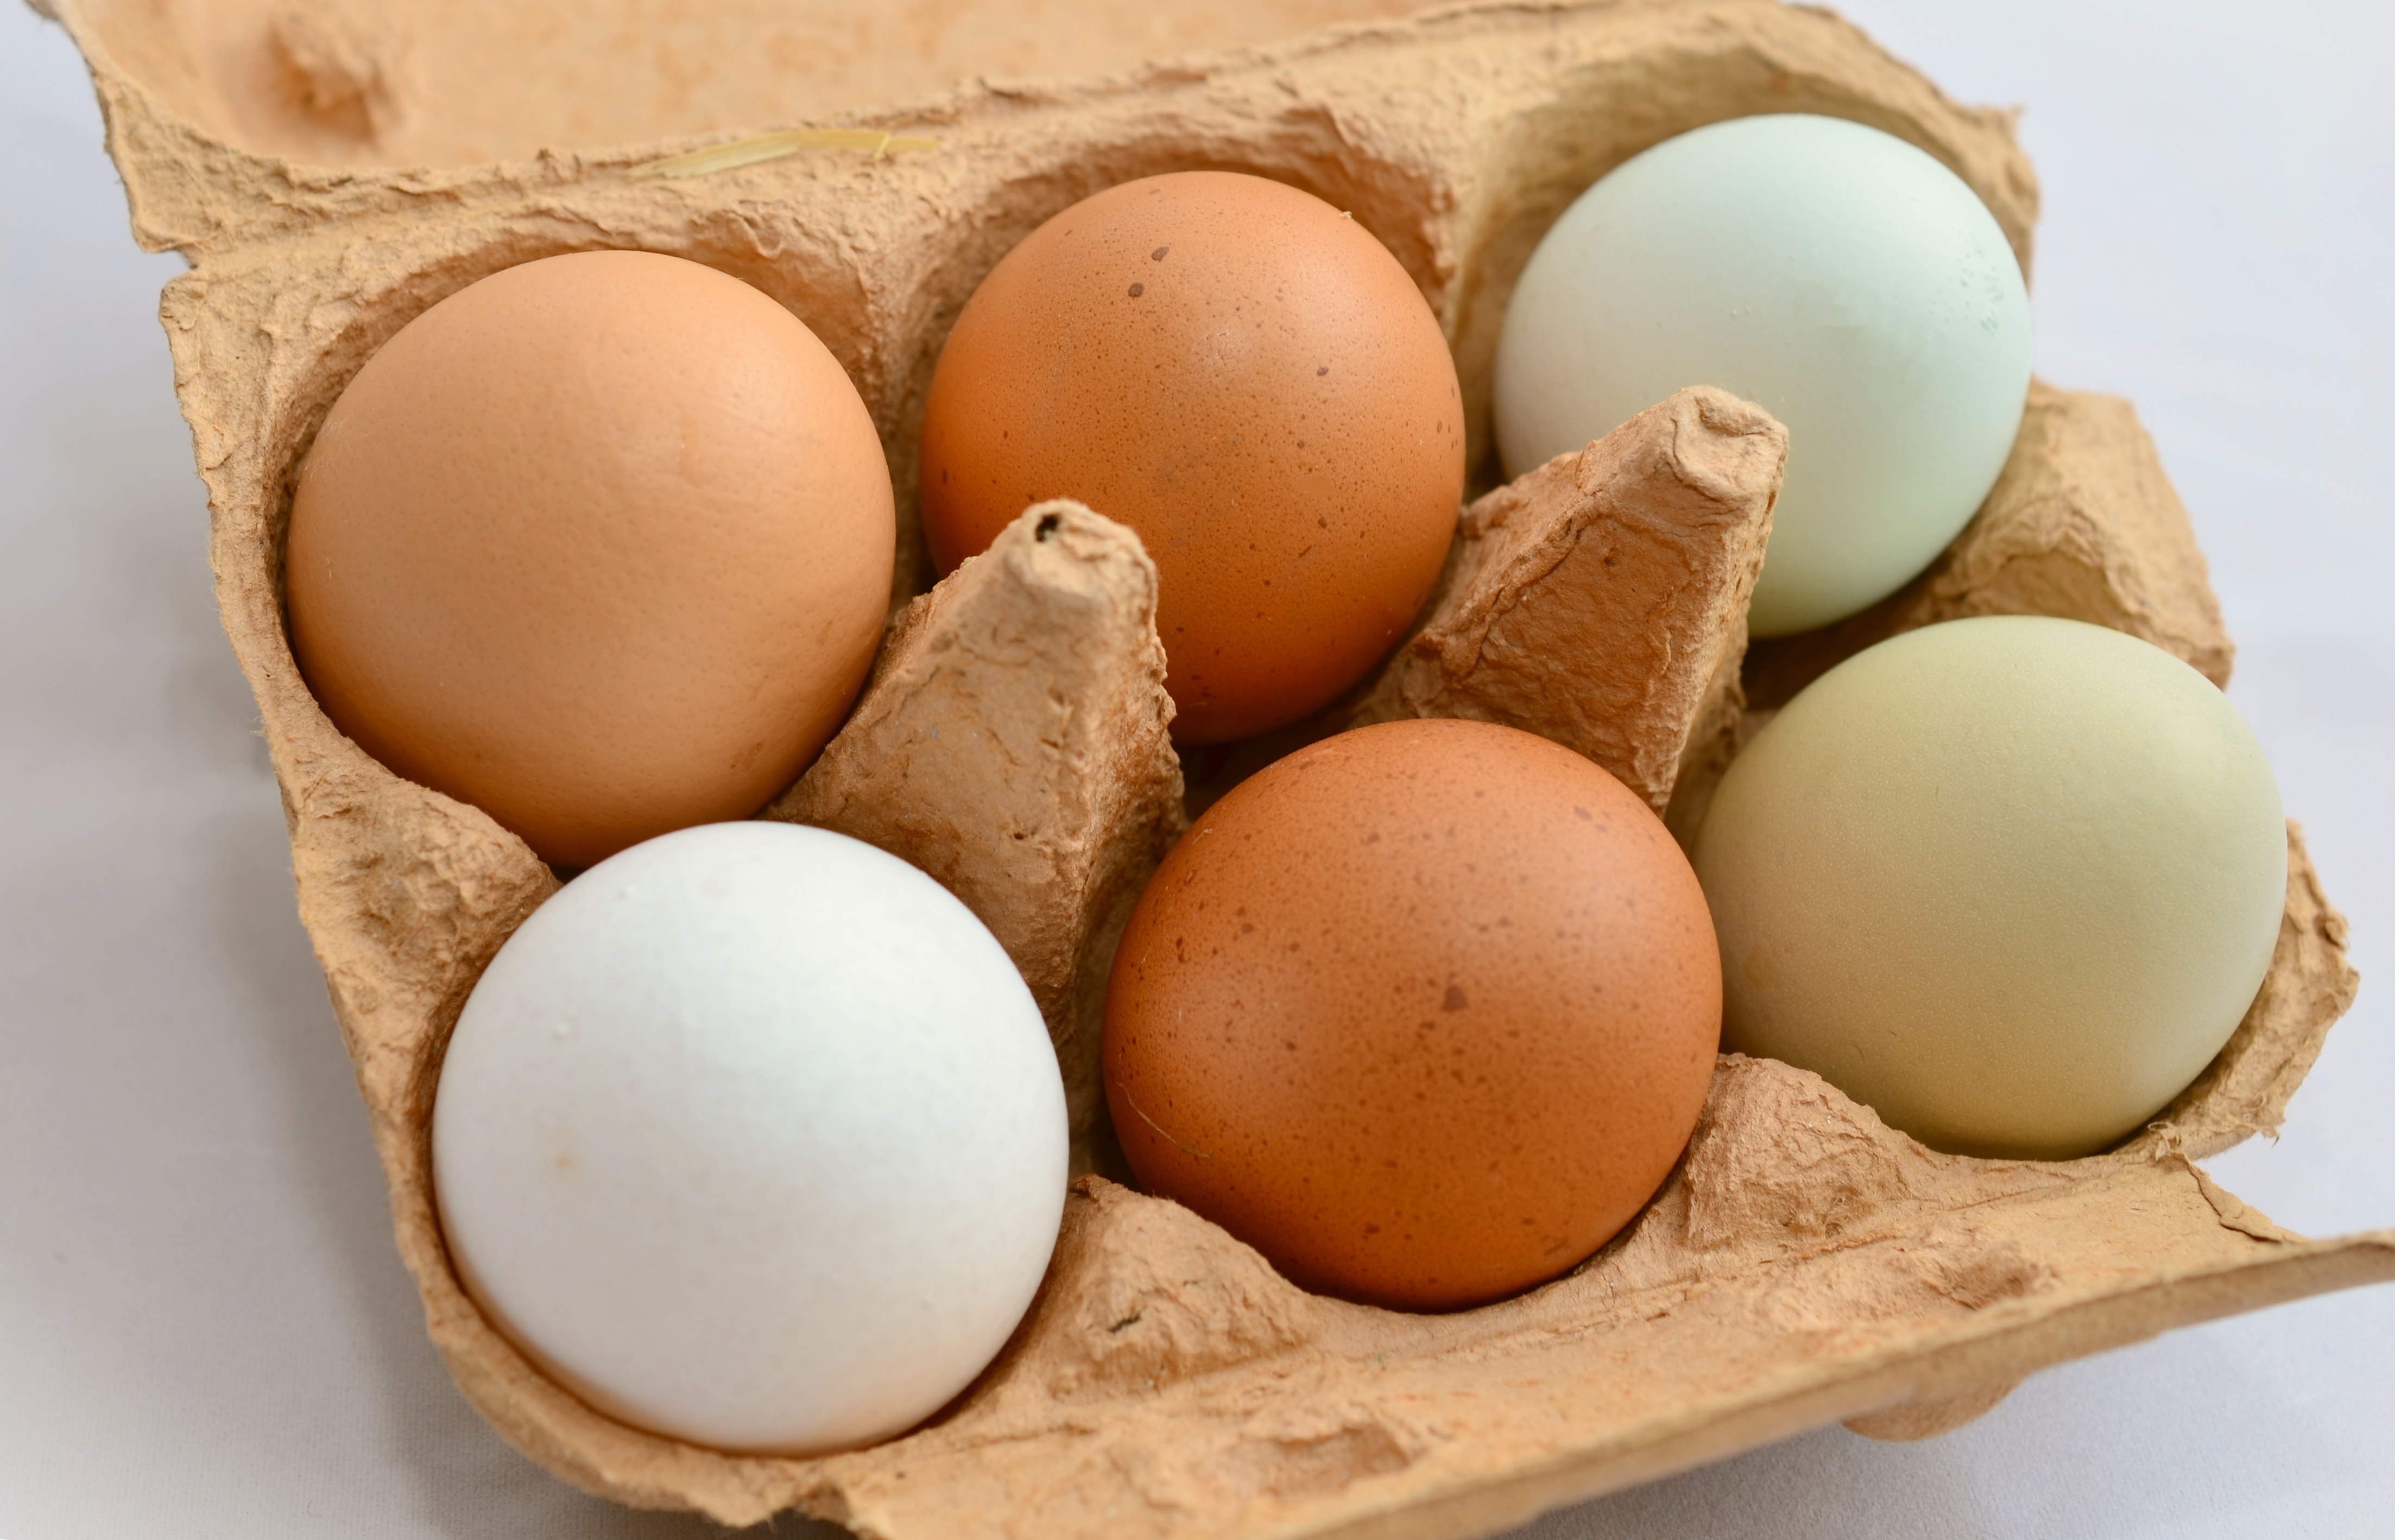
food, egg, nutrition, brown eggs, hen's egg, animal source foods, green casual